Official

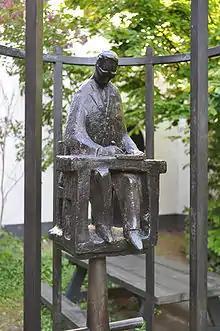
"" ("government official"), by Louis Dusée, Utrecht, 1961

An official is someone who holds an office (function or mandate, regardless of whether it carries an actual working space with it) in an organization or government and participates in the exercise of authority (either their own or that of their superior or employer, public or legally private). An elected official is a person who is an official by virtue of an election. Officials may also be appointed "ex officio" (by virtue of another office, often in a specified capacity, such as presiding, advisory, secretary). Some official positions may be inherited. A person who currently holds an office is referred to as an incumbent. Something "official" refers to something endowed with governmental or other authoritative recognition or mandate, as in official language, official gazette, or official scorer.